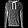
Label: Pullover